Dushanbe

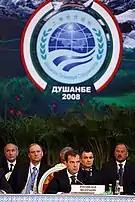

Dushanbe is the capital of tourism of the Economic Cooperation Organization and is served by more than 40 hotels. The building of 9 modern hotels, with room for more than 1000 people, is being planned.